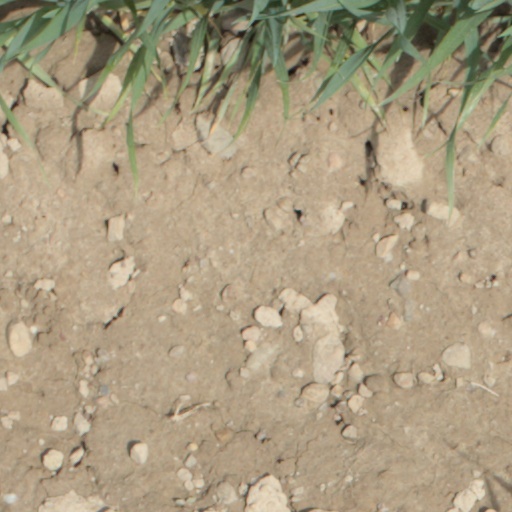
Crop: wheat